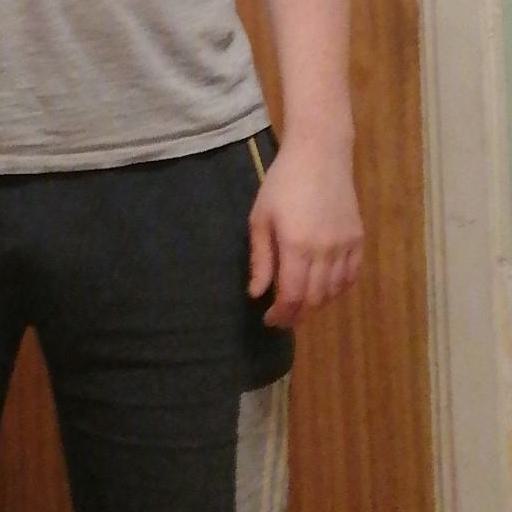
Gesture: no_gesture